History of Canada

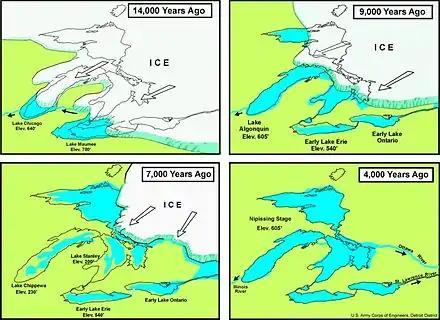
The Great Lakes are estimated to have been formed at the end of the last glacial period (about 10,000 years ago), when the Laurentide ice sheet receded.

Archeological and Indigenous genetic evidence indicates that North and South America were the last continents into which humans migrated. During the Wisconsin glaciation, which began 100,000–75,000 years ago and ended about 11,000 years ago, falling sea levels allowed people to move gradually across the Bering land bridge (Beringia), from Siberia into northwest North America. At that point, they were blocked by the Laurentide ice sheet, then covering most of Canada, confining them to Alaska and the Yukon for thousands of years. The exact dates and routes of the peopling of the Americas are the subject of an ongoing debate.